Caleb Grimshaw

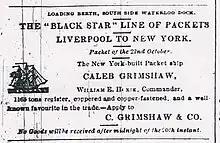
Sailing notice for the "Caleb Grimshaw" to New York. Liverpool Mercury, 1849

On her sixth voyage, while carrying 100 tons of coal as well as 427 passengers, the ship caught fire on 11 November 1849 in the Atlantic Ocean south east of Faial Island, Azores. There were four boats on board the "Caleb Grimshaw", but the first was lowered by inexperienced passengers and crashed into the water, resulting in 12 passengers being swept away. Captain Hoxie boarded the third boat to be deployed, on 12 November, leaving the remaining passengers and crew without leadership. As there was insufficient space on the boats for all 457 passengers and crew, several rafts were assembled but more than 250 passengers were still on board the burning hull when the barque "Sarah" (United Kingdom), arrived on scene four days later. "Sarah" made multiple trips to rescue the stranded but many passengers remained on board when the ship finally sank on 21 November. News sources reported 90 to 101 dead.